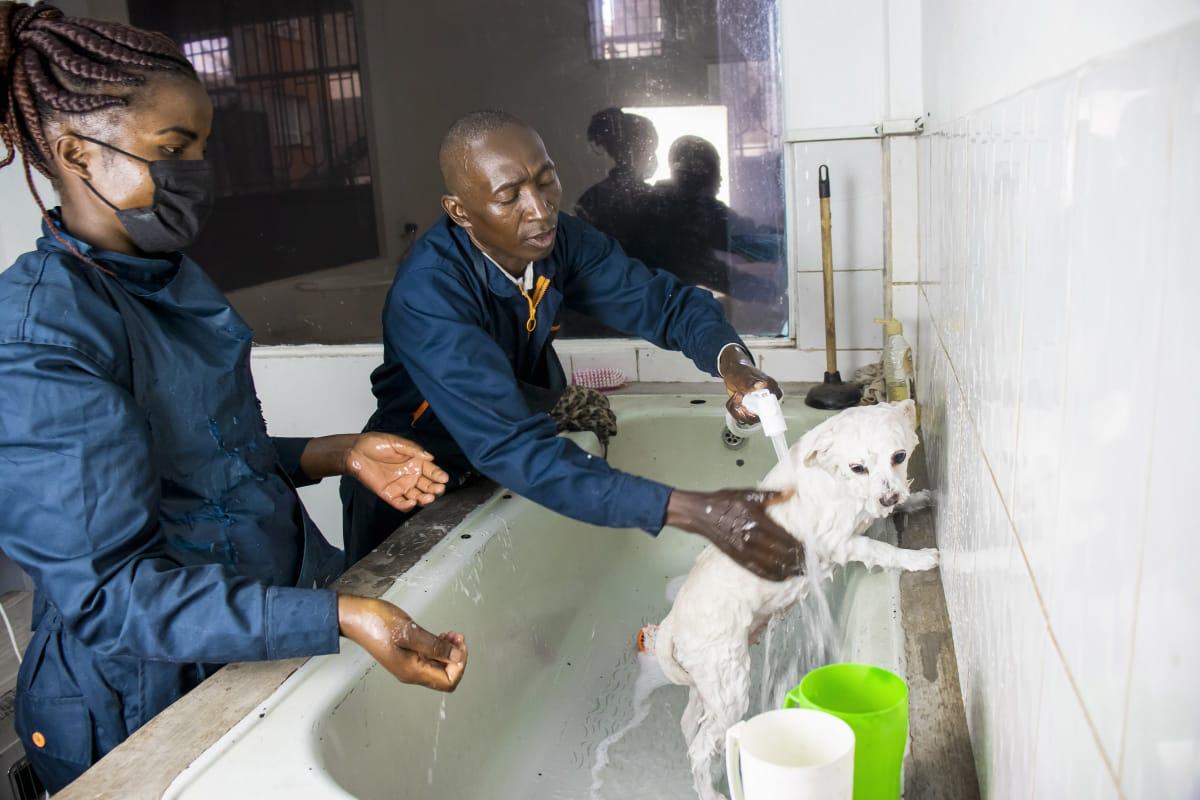
Wataalamu wawili wa afya za wanyama wakiwa wanamsafisha mbwa mdogo mwenye rangi nyeupe, ikiashiria utunzaji wa mifugo ili kuweza kuwanusuru na magonjwa nyemelezi.